William Tesillo

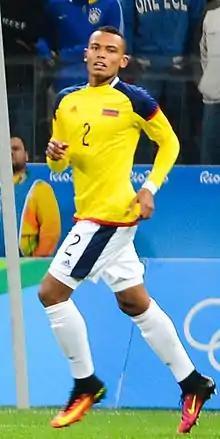
Tesillo with Colombia at the 2016 Summer Olympics

William José Tesillo Gutiérrez (born 2 February 1990) is a Colombian professional footballer who plays as a centre-back for Atlético Nacional and the Colombia national team. He also plays as a left-back.